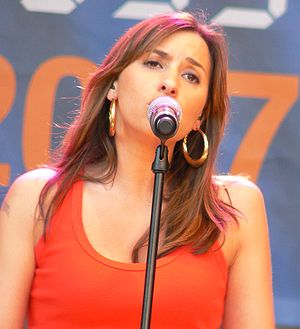
All Saints
Melanie Blatt fra All Saints
All Saints var et engelsk pigeband, der var aktive i perioden 1996-2001 og igen fra 2006-2009. Selv om All Saints kun nåede at udgive to album, inden gruppen blev opløst i 2001, opnåede gruppen alligevel en vis popularitet.